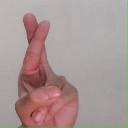
अक्षर: र